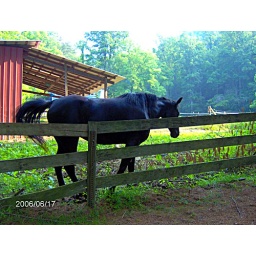
Our next door neighbor in the mountains